Flight and expulsion of Germans (1944–1950)

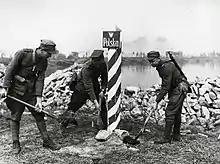
Polish boundary post at the Oder–Neisse line in 1945

Late in the war, as the Red Army advanced westward, many Germans were apprehensive about the impending Soviet occupation. Most were aware of the Soviet reprisals against German civilians. Soviet soldiers committed numerous rapes and other crimes. News of atrocities such as the Nemmersdorf massacre were exaggerated and disseminated by the Nazi propaganda machine.